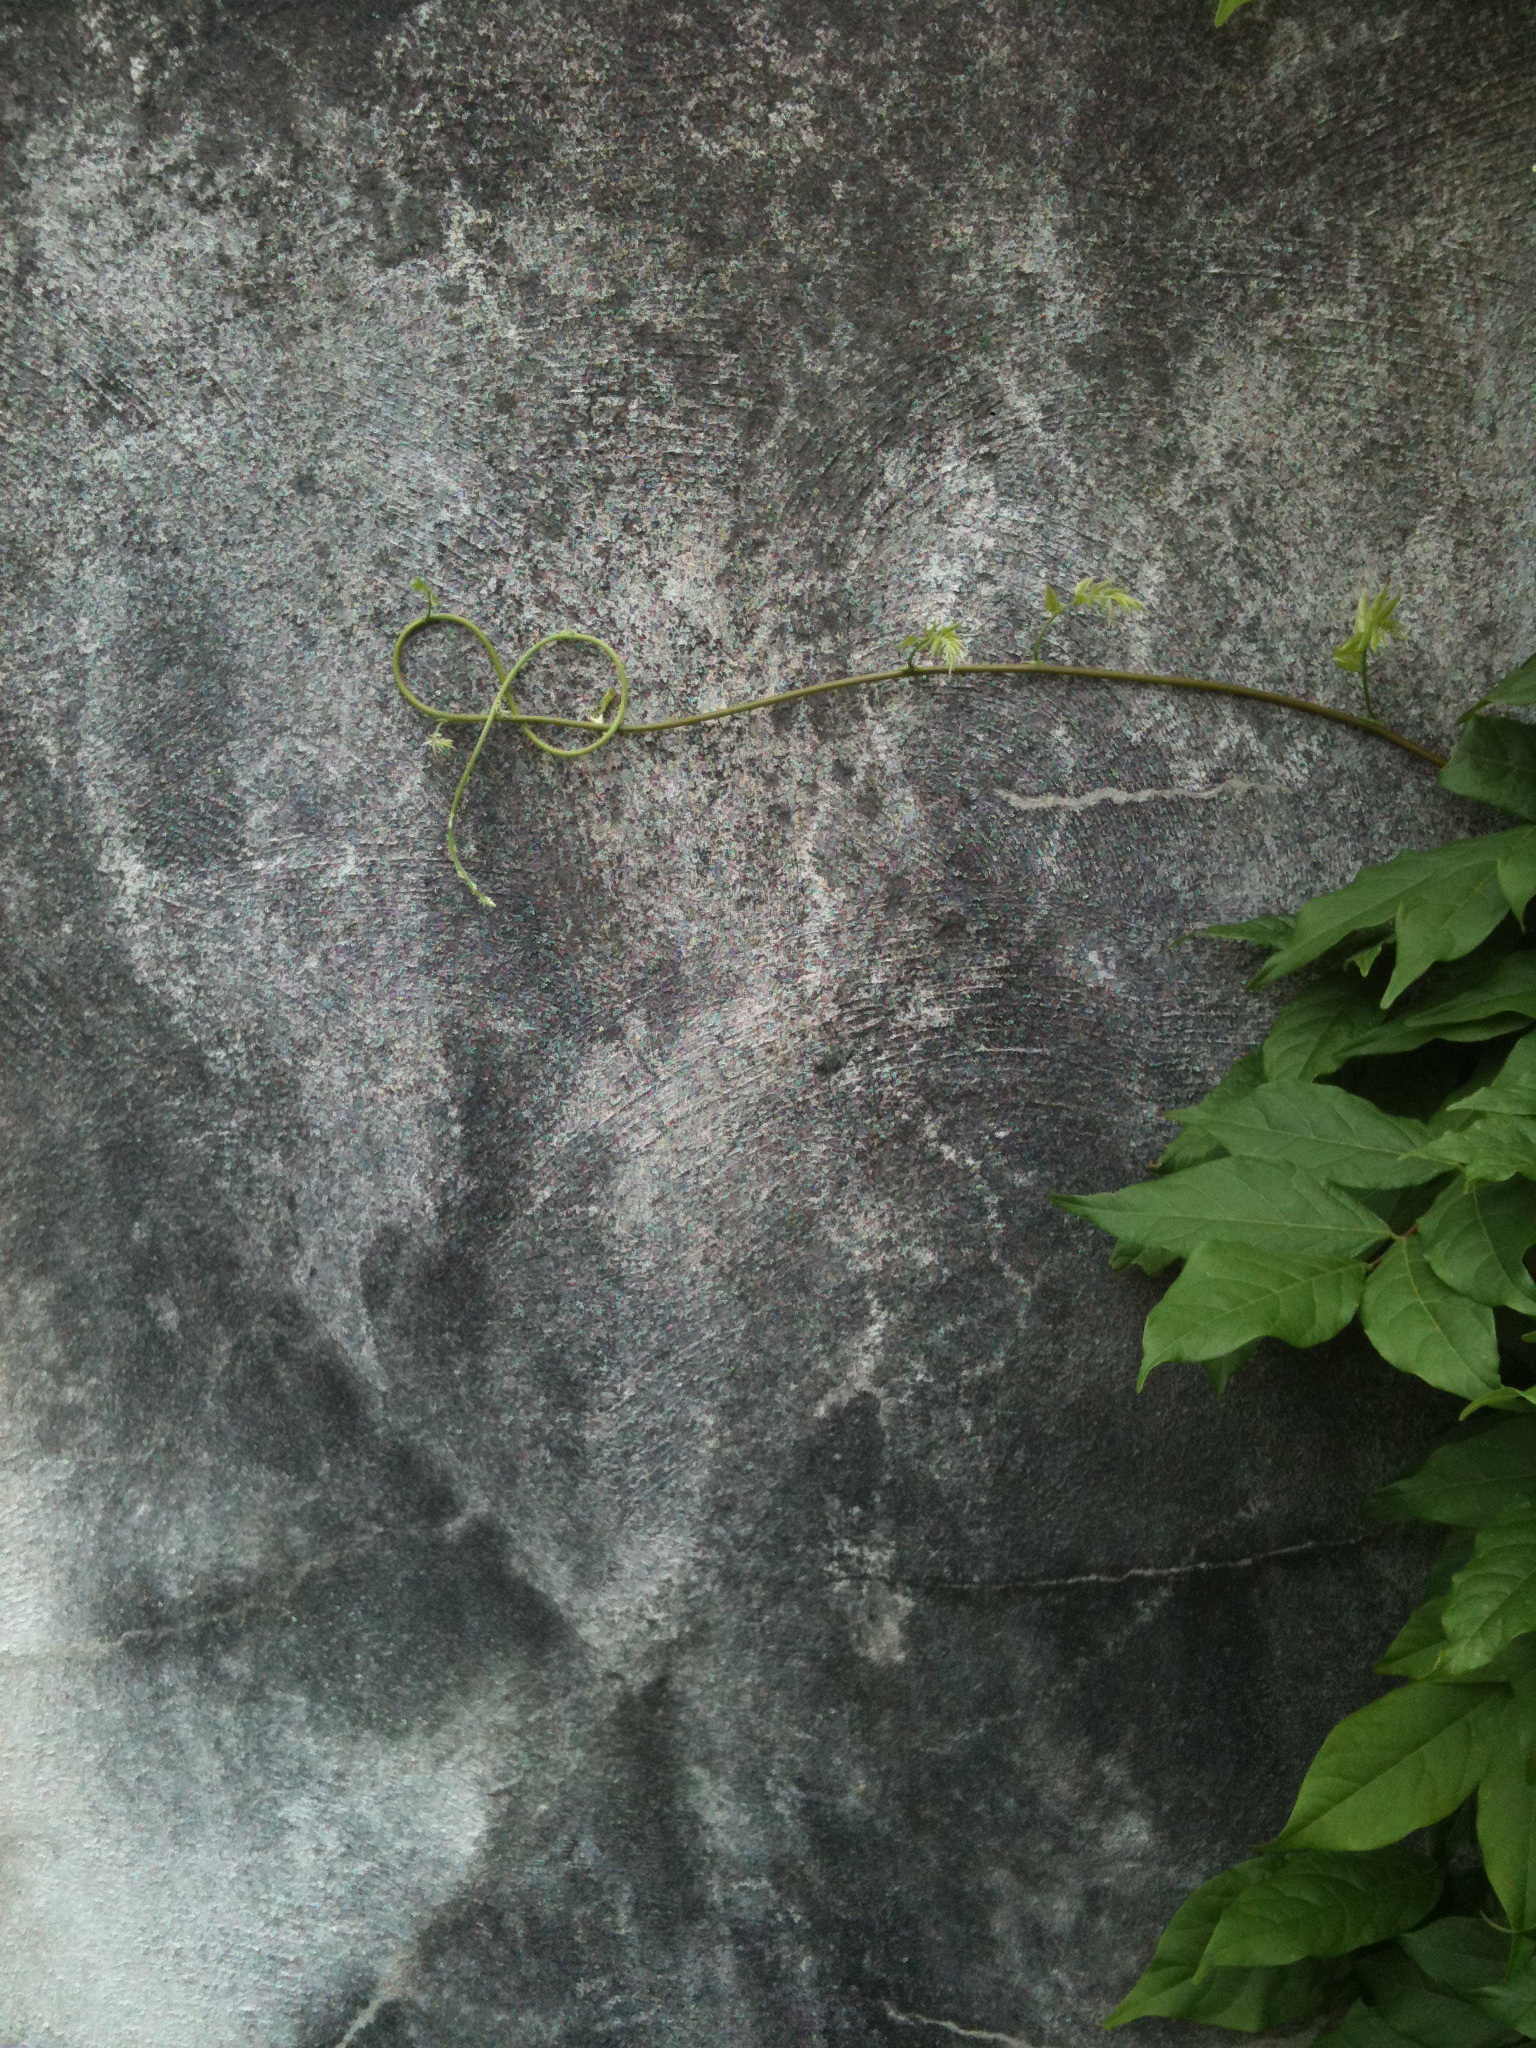
tree, grass, rock, abstract, plant, vine, texture, leaf, flower, wall, isolated, pattern, green, soil, botany, lonely, flora, swirl, leaves, grey, courage, cement, curl, knot, backdrop, tendril